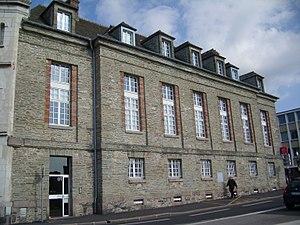
L'hôtel de l'ancienne douane, ou hôtel Épron de la Horie, est un monument situé à Cherbourg-en-Cotentin, en France.